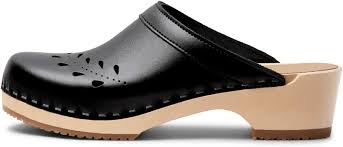
Label: Clog